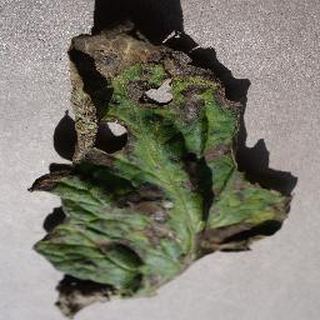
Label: tomato_early_blight